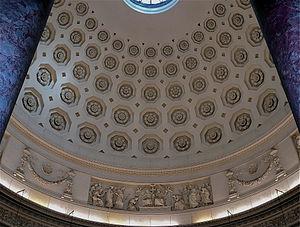
L'église Gran Madre di Dio est une église de style néoclassique située à Turin en face de la place Vittorio Veneto, sur le côté ouest du pont Vittorio Emanuele I.